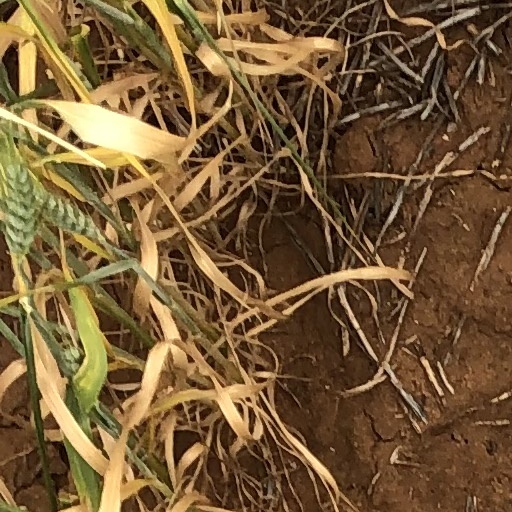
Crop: wheat